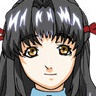
Portrait style: Anime Portrait